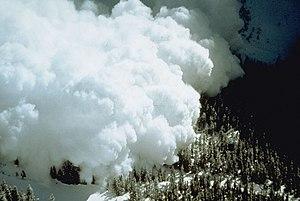
Avalanches sur une forêt de résineux
Une avalanche de neige est d'abord un phénomène physique : une masse de neige qui se détache puis dévale un versant de montagne sous l'effet de la pesanteur, ou, formulé autrement, le mouvement rapide sur une grande pente d'un volume de neige, à la suite d'une rupture d'équilibre dans le manteau neigeux initial.
Prosilva est une « sylviculture irrégulière » et privilégiant la régénération naturelle. Elle se veut holistique et « Proche de la Nature ». Ce type de sylviculture est appelé « Close to Nature forestry » dans les pays anglophones. Les plantations, entretiens et coupes rases y sont évités au profit d'une gestion continue. Une gestion au cas par cas, pied à pied vise à conduire l'arbre à son optimum de développement, moment où il peut être coupé.